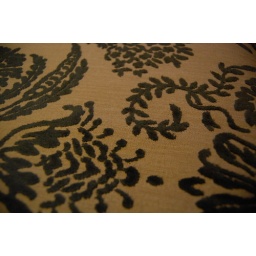
our house in the middle of our street